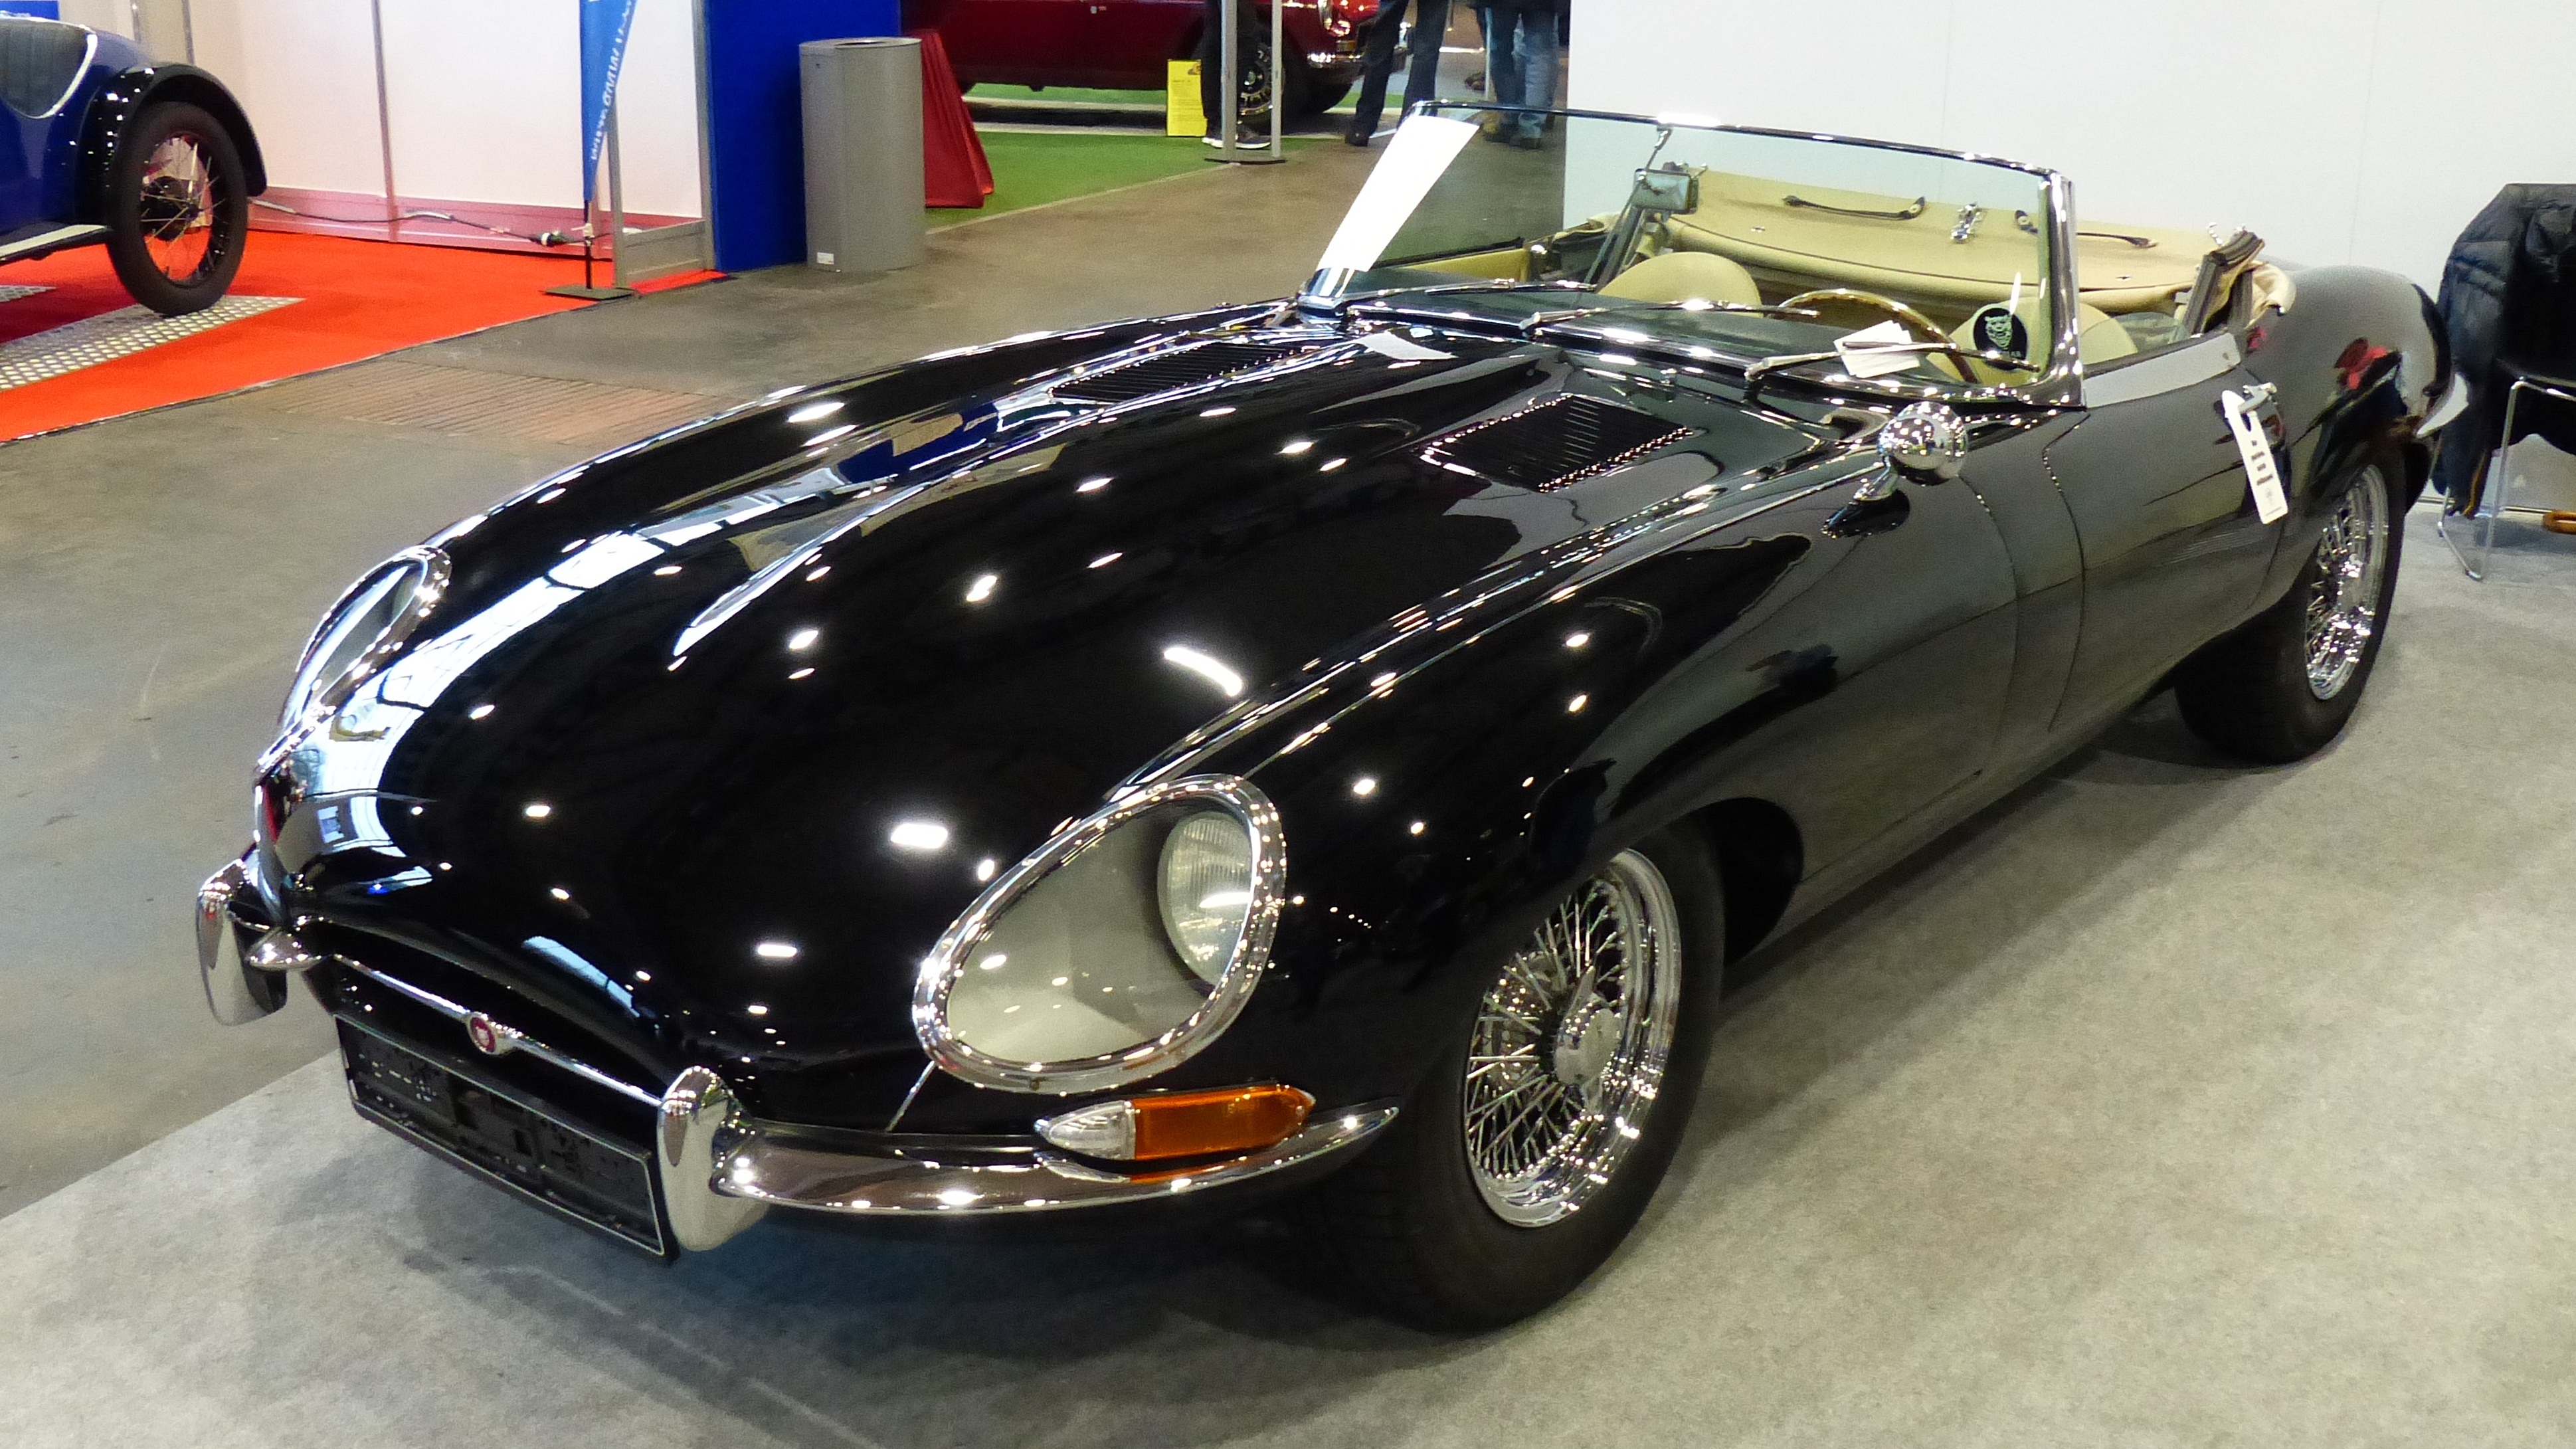
car, vehicle, auto, sports car, oldtimer, classic, convertible, exhibition, fair, historically, old cars, antique car, land vehicle, vintage car exhibition, automobile make, automotive design, luxury vehicle, performance car, jaguar e type